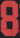
Number: 8